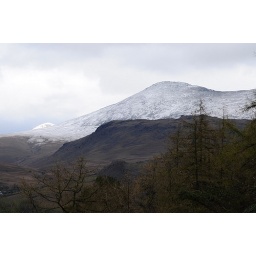
It adds to the pleasure when walking the dog first thing in the morning.